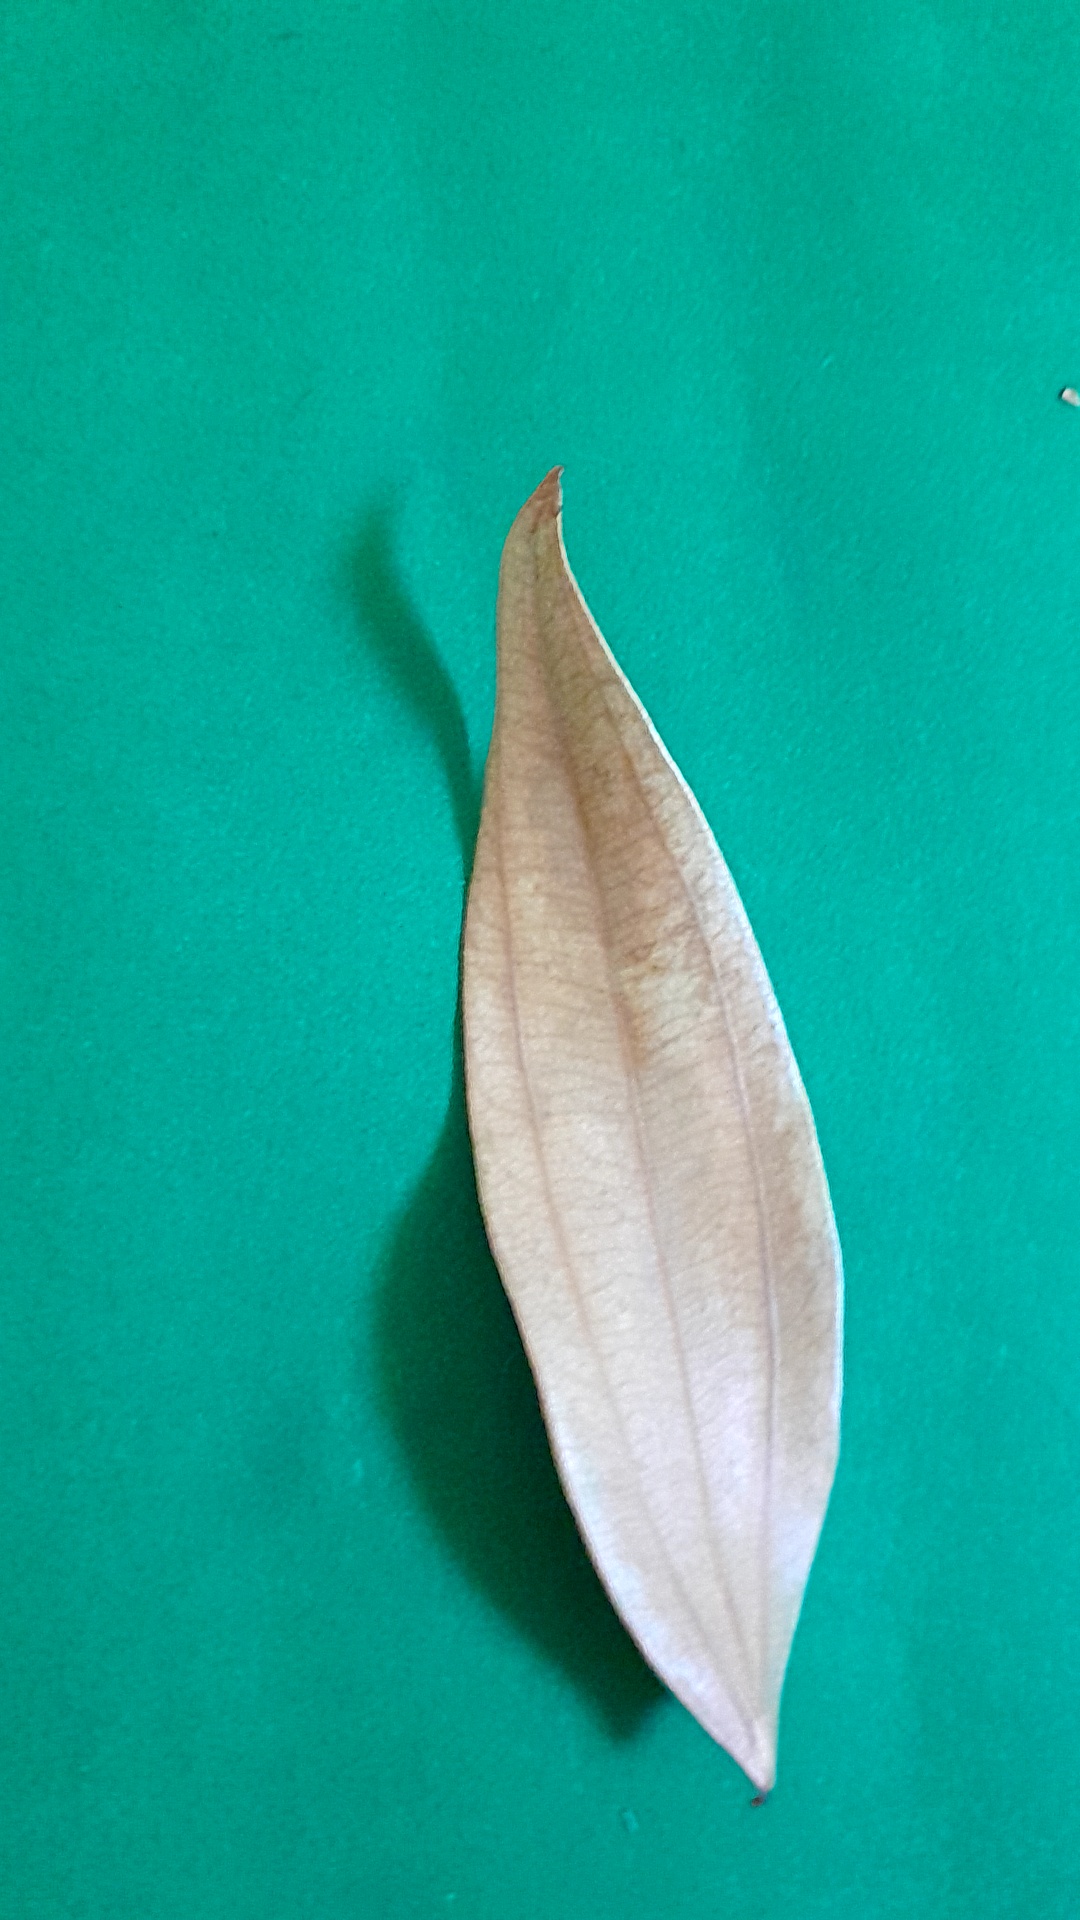
Label: Dry Leaf